Mar del Plata Sud railway station

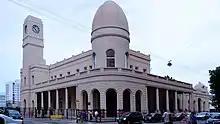
The building in 2014. It was closed from 2009 to 2015, when it was re-inaugurated as a cultural center

When the station was closed in 1949, the Municipality of Mar del Plata decided to preserve the original building, adapting the former station to establish a bus terminal so the city did not have one. Therefore, the rail tracks were lifted.